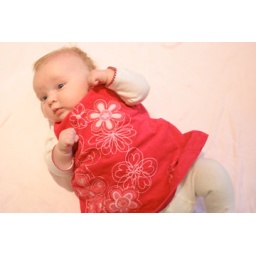
Pretty girl in her party dress